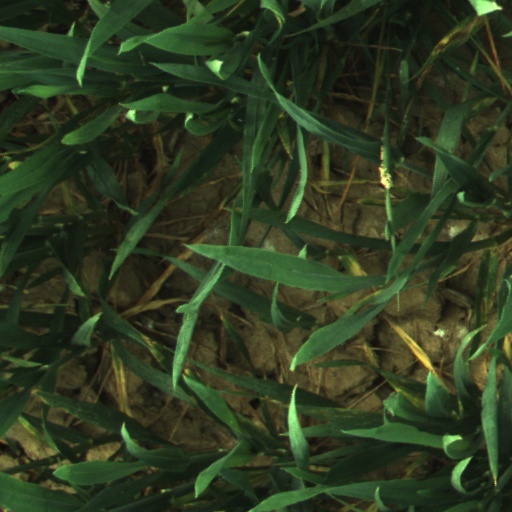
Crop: wheat